Anne Gellinek

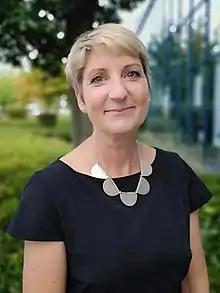
Gellinek in 2018

Anne Gellinek (born 1962) is a German journalist and TV host who has been one of the anchors of "heute-journal", a television news magazine broadcast on German public-service broadcaster ZDF, since 2022.